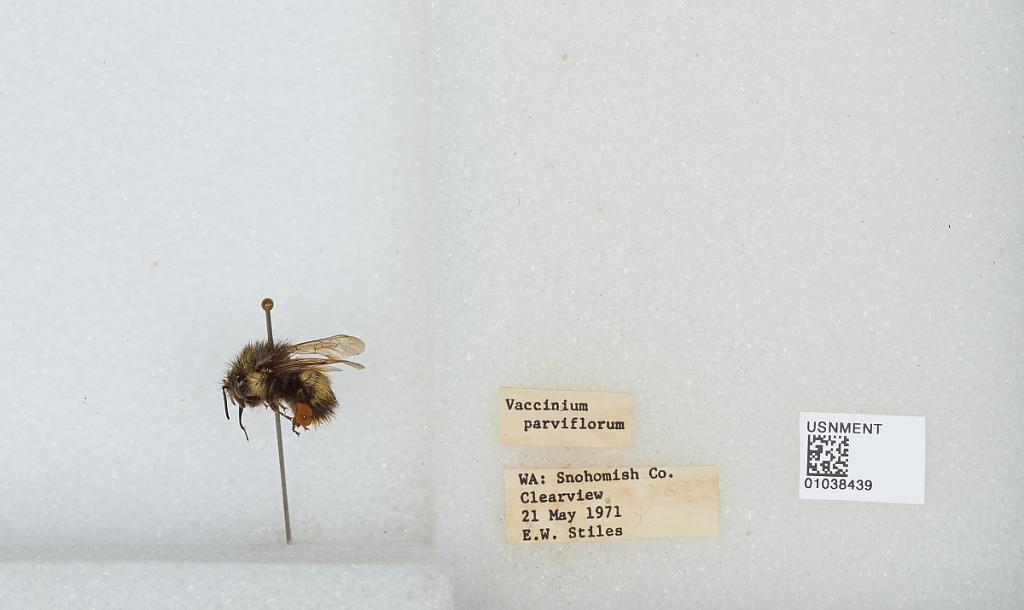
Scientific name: Bombus (Pyrobombus) sitkensis Nylander
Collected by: E. Stiles
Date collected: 1971-5-21
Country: United States
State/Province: Washington
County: Snohomish
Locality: Clearview
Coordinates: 47.8292, -122.145